Rent Is Too Damn High Party

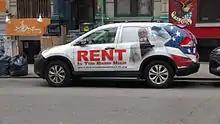
Rent Is Too Damn High Party car parked on St Marks Place

McMillan uses humor to promote the party's message, especially utilizing what the "Christian Science Monitor" has described as "theatrics", including "a booming voice, fast-paced patter ... and copious facial hair", as well as frequent jokes. Although the party adopts a jocular and tongue-in-cheek image, the party has focused primarily on serious welfare issues and avoided outright satire, precluding it from being considered a frivolous political party.